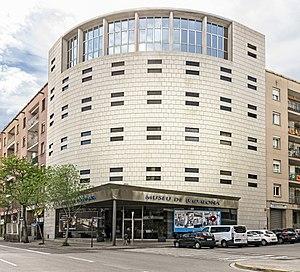
Badalona ou Badalone en français, est une commune espagnole de Catalogne, située dans la province de Barcelone et la comarque du Barcelonès. Il s'agit de la troisième ville la plus peuplée de Catalogne.